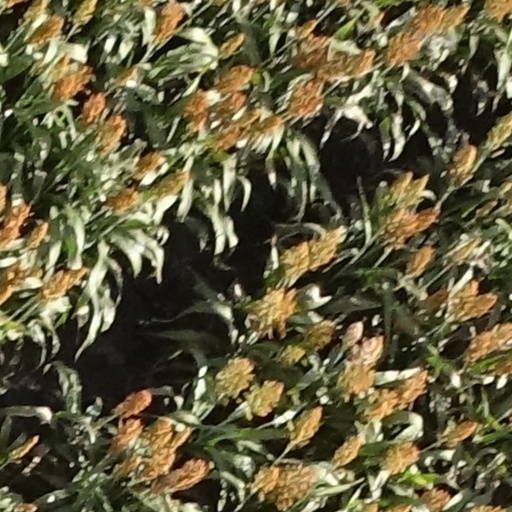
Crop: sorghum